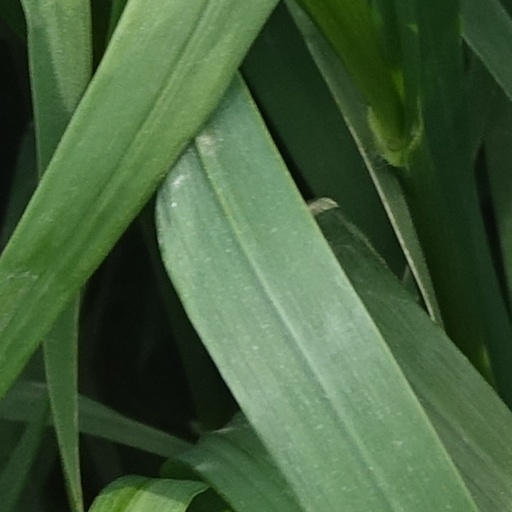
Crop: wheat